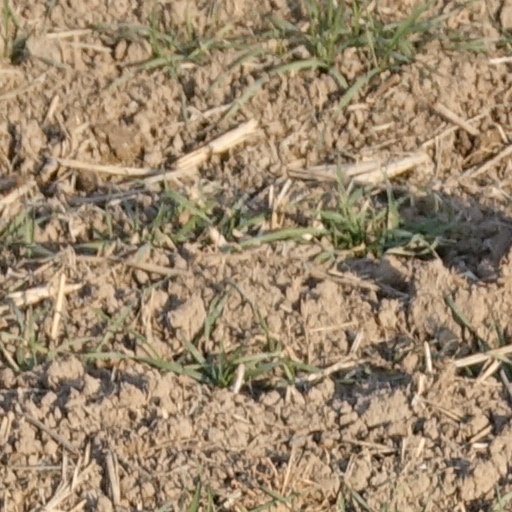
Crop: wheat